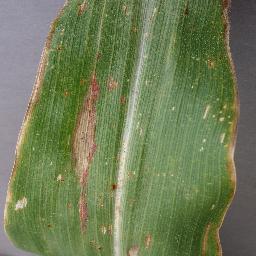
Label: Corn___Northern_Leaf_Blight